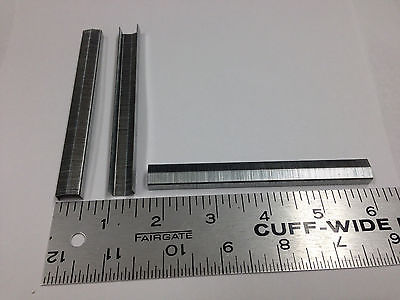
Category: stapler